Question: Please indicate a possible affordance area of the sit_on_chair that can be used for sitting
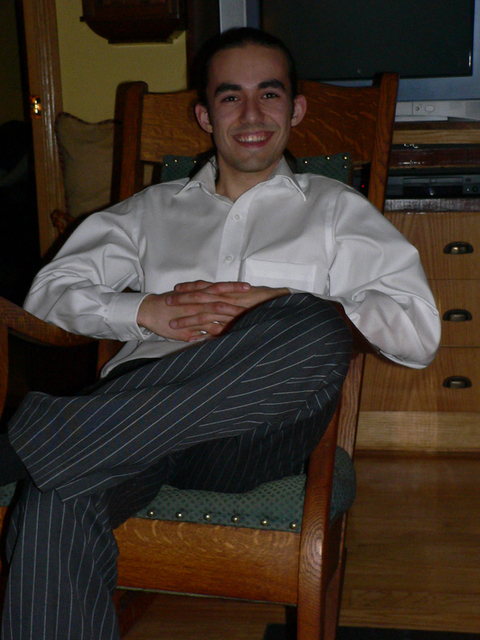
Answer: [74.788, 316.873, 310.358, 526.384]